South Chungcheong Province

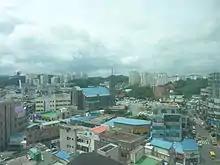
Dangjin

According to the 2015 census, 13.8% of the population follows Buddhism and 26.8% follow Christianity (20.7% Protestantism and 6.1% Catholicism). 58.6% of the population is not religious and 0.8% of the population follows other religions.